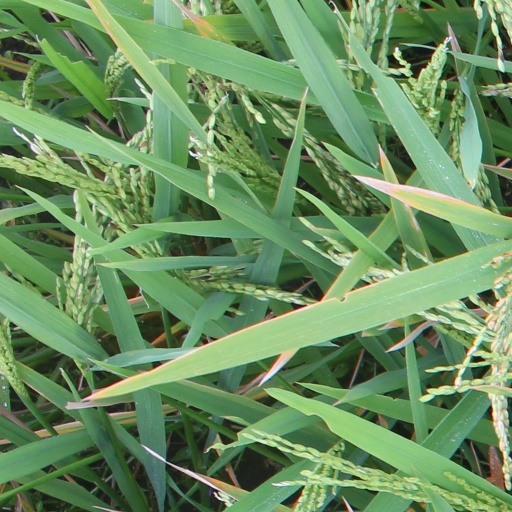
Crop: rice